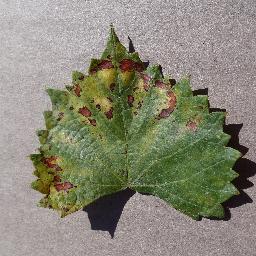
Label: Grape___Esca_(Black_Measles)